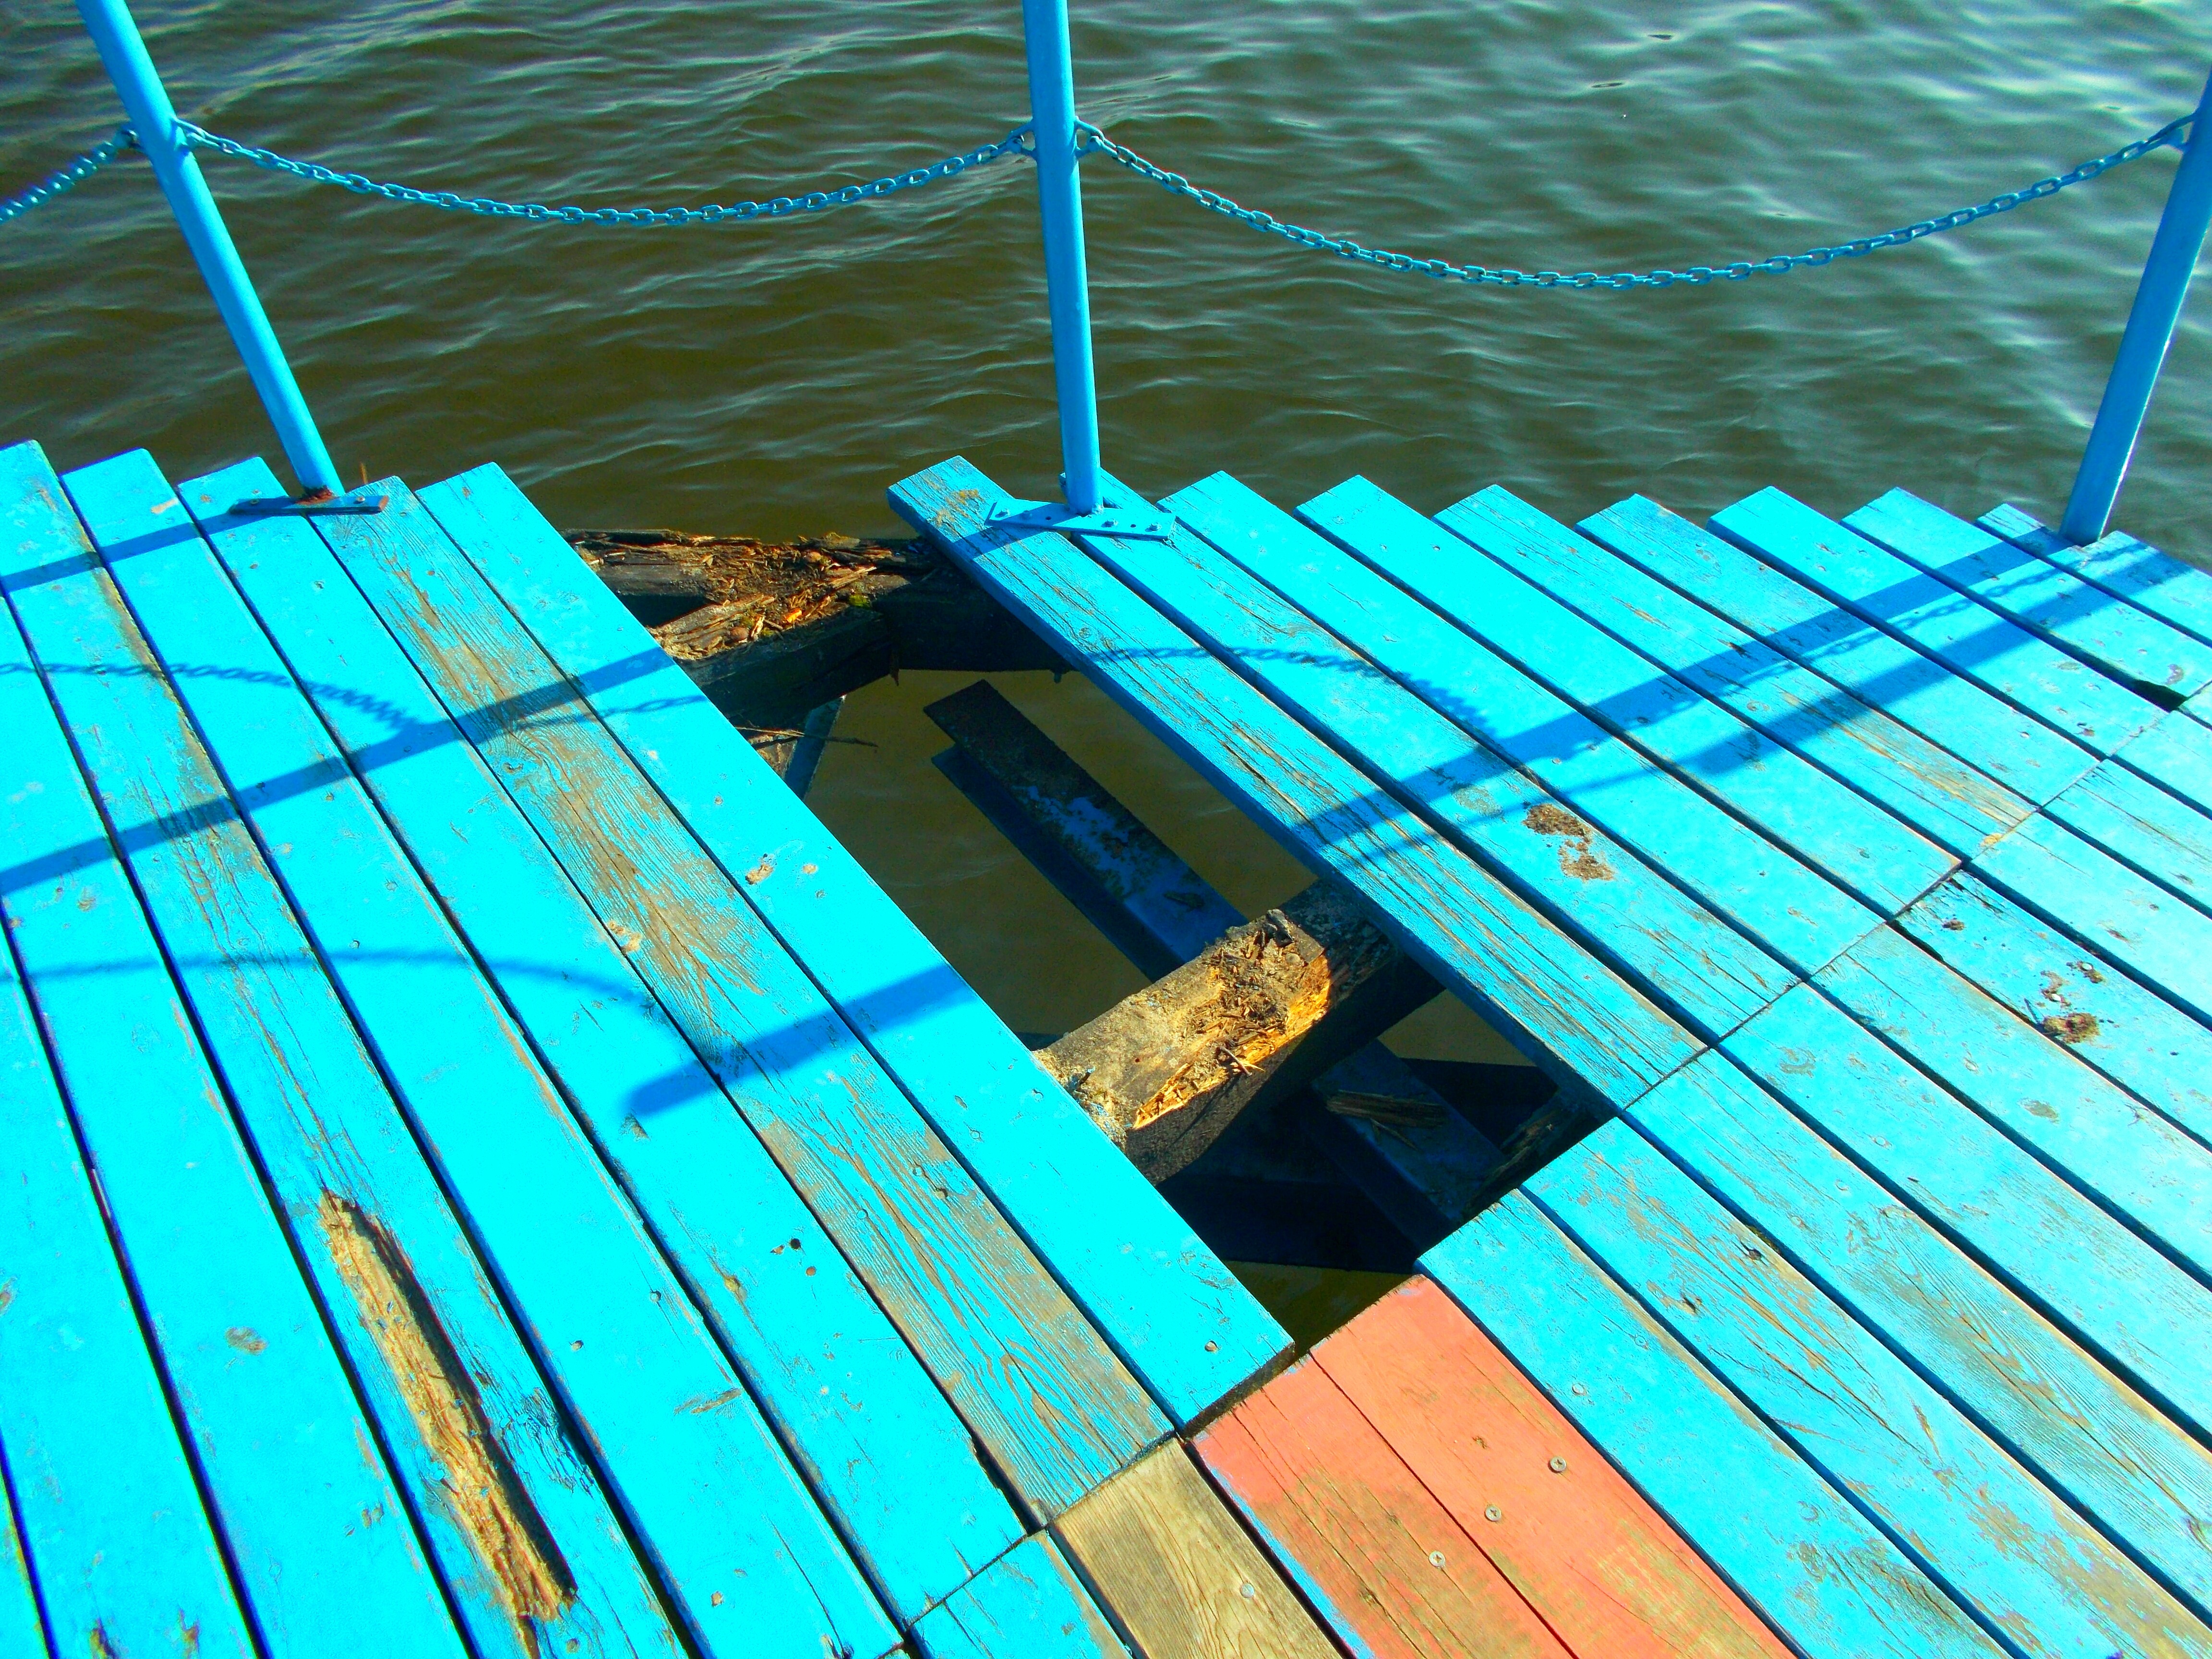
nature, bridge, hole, floor, lake, pond, line, swimming pool, mast, blue, net, watercraft rowing